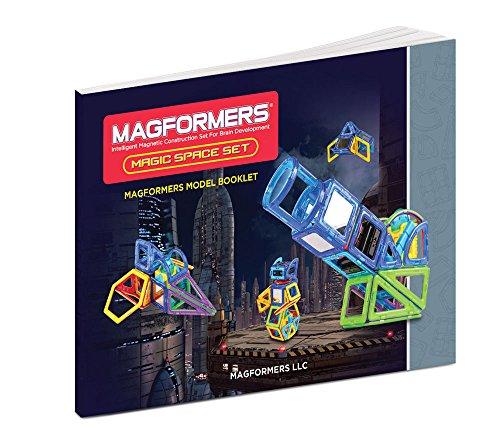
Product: Magformers Magic Space 55 Pieces, Rainbow Colors, Educational Magnetic Geometric Shapes Tiles Building STEM Toy Set Ages 3+
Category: Toys & Games | Building Toys
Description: Build with magnetic shapes including 14 Triangles.
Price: $34.98
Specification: ProductDimensions:15x3x11inches|ItemWeight:2.55pounds|ShippingWeight:2.55pounds(Viewshippingratesandpolicies)|DomesticShipping:ItemcanbeshippedwithinU.S.|InternationalShipping:ThisitemcanbeshippedtoselectcountriesoutsideoftheU.S.LearnMore|ASIN:B01AWMDVAQ|Itemmodelnumber:63140|Manufacturerrecommendedage:3yearsandup